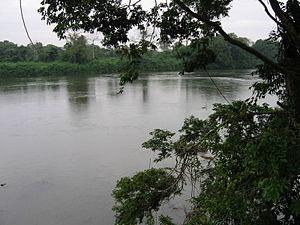
La rivière Ngounié à Mouila, Gabon
La Ngounié est une rivière d'Afrique, affluent de l'Ogooué, dont le cours se situe au Gabon, dans la province éponyme. Elle traverse le chef-lieu de la province, Mouila, puis la ville de Fougamou avant de rejoindre l'Ogooué en amont de Lambaréné.
Mouila est le chef-lieu de la Ngounié, quatrième province du Gabon. La ville se situe sur la rivière Ngounié et sur la route nationale N1, dans l'une des régions les plus pauvres du pays. Sa population s'élève à environ 20 000 habitants.